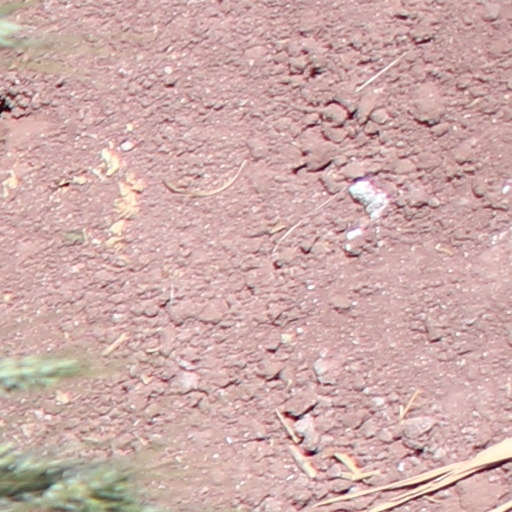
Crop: wheat